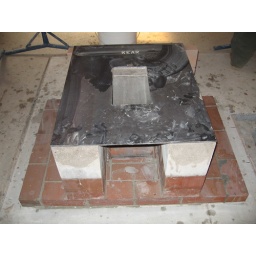
Inner floor support plate in place, leveled and screwed down.